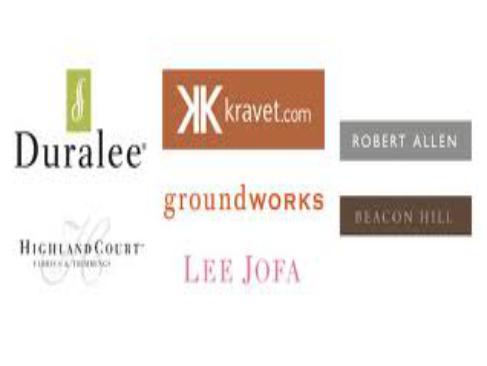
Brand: Kravet
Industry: Necessities